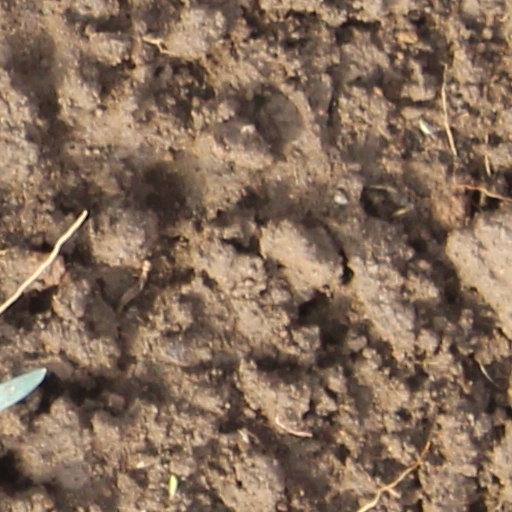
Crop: wheat